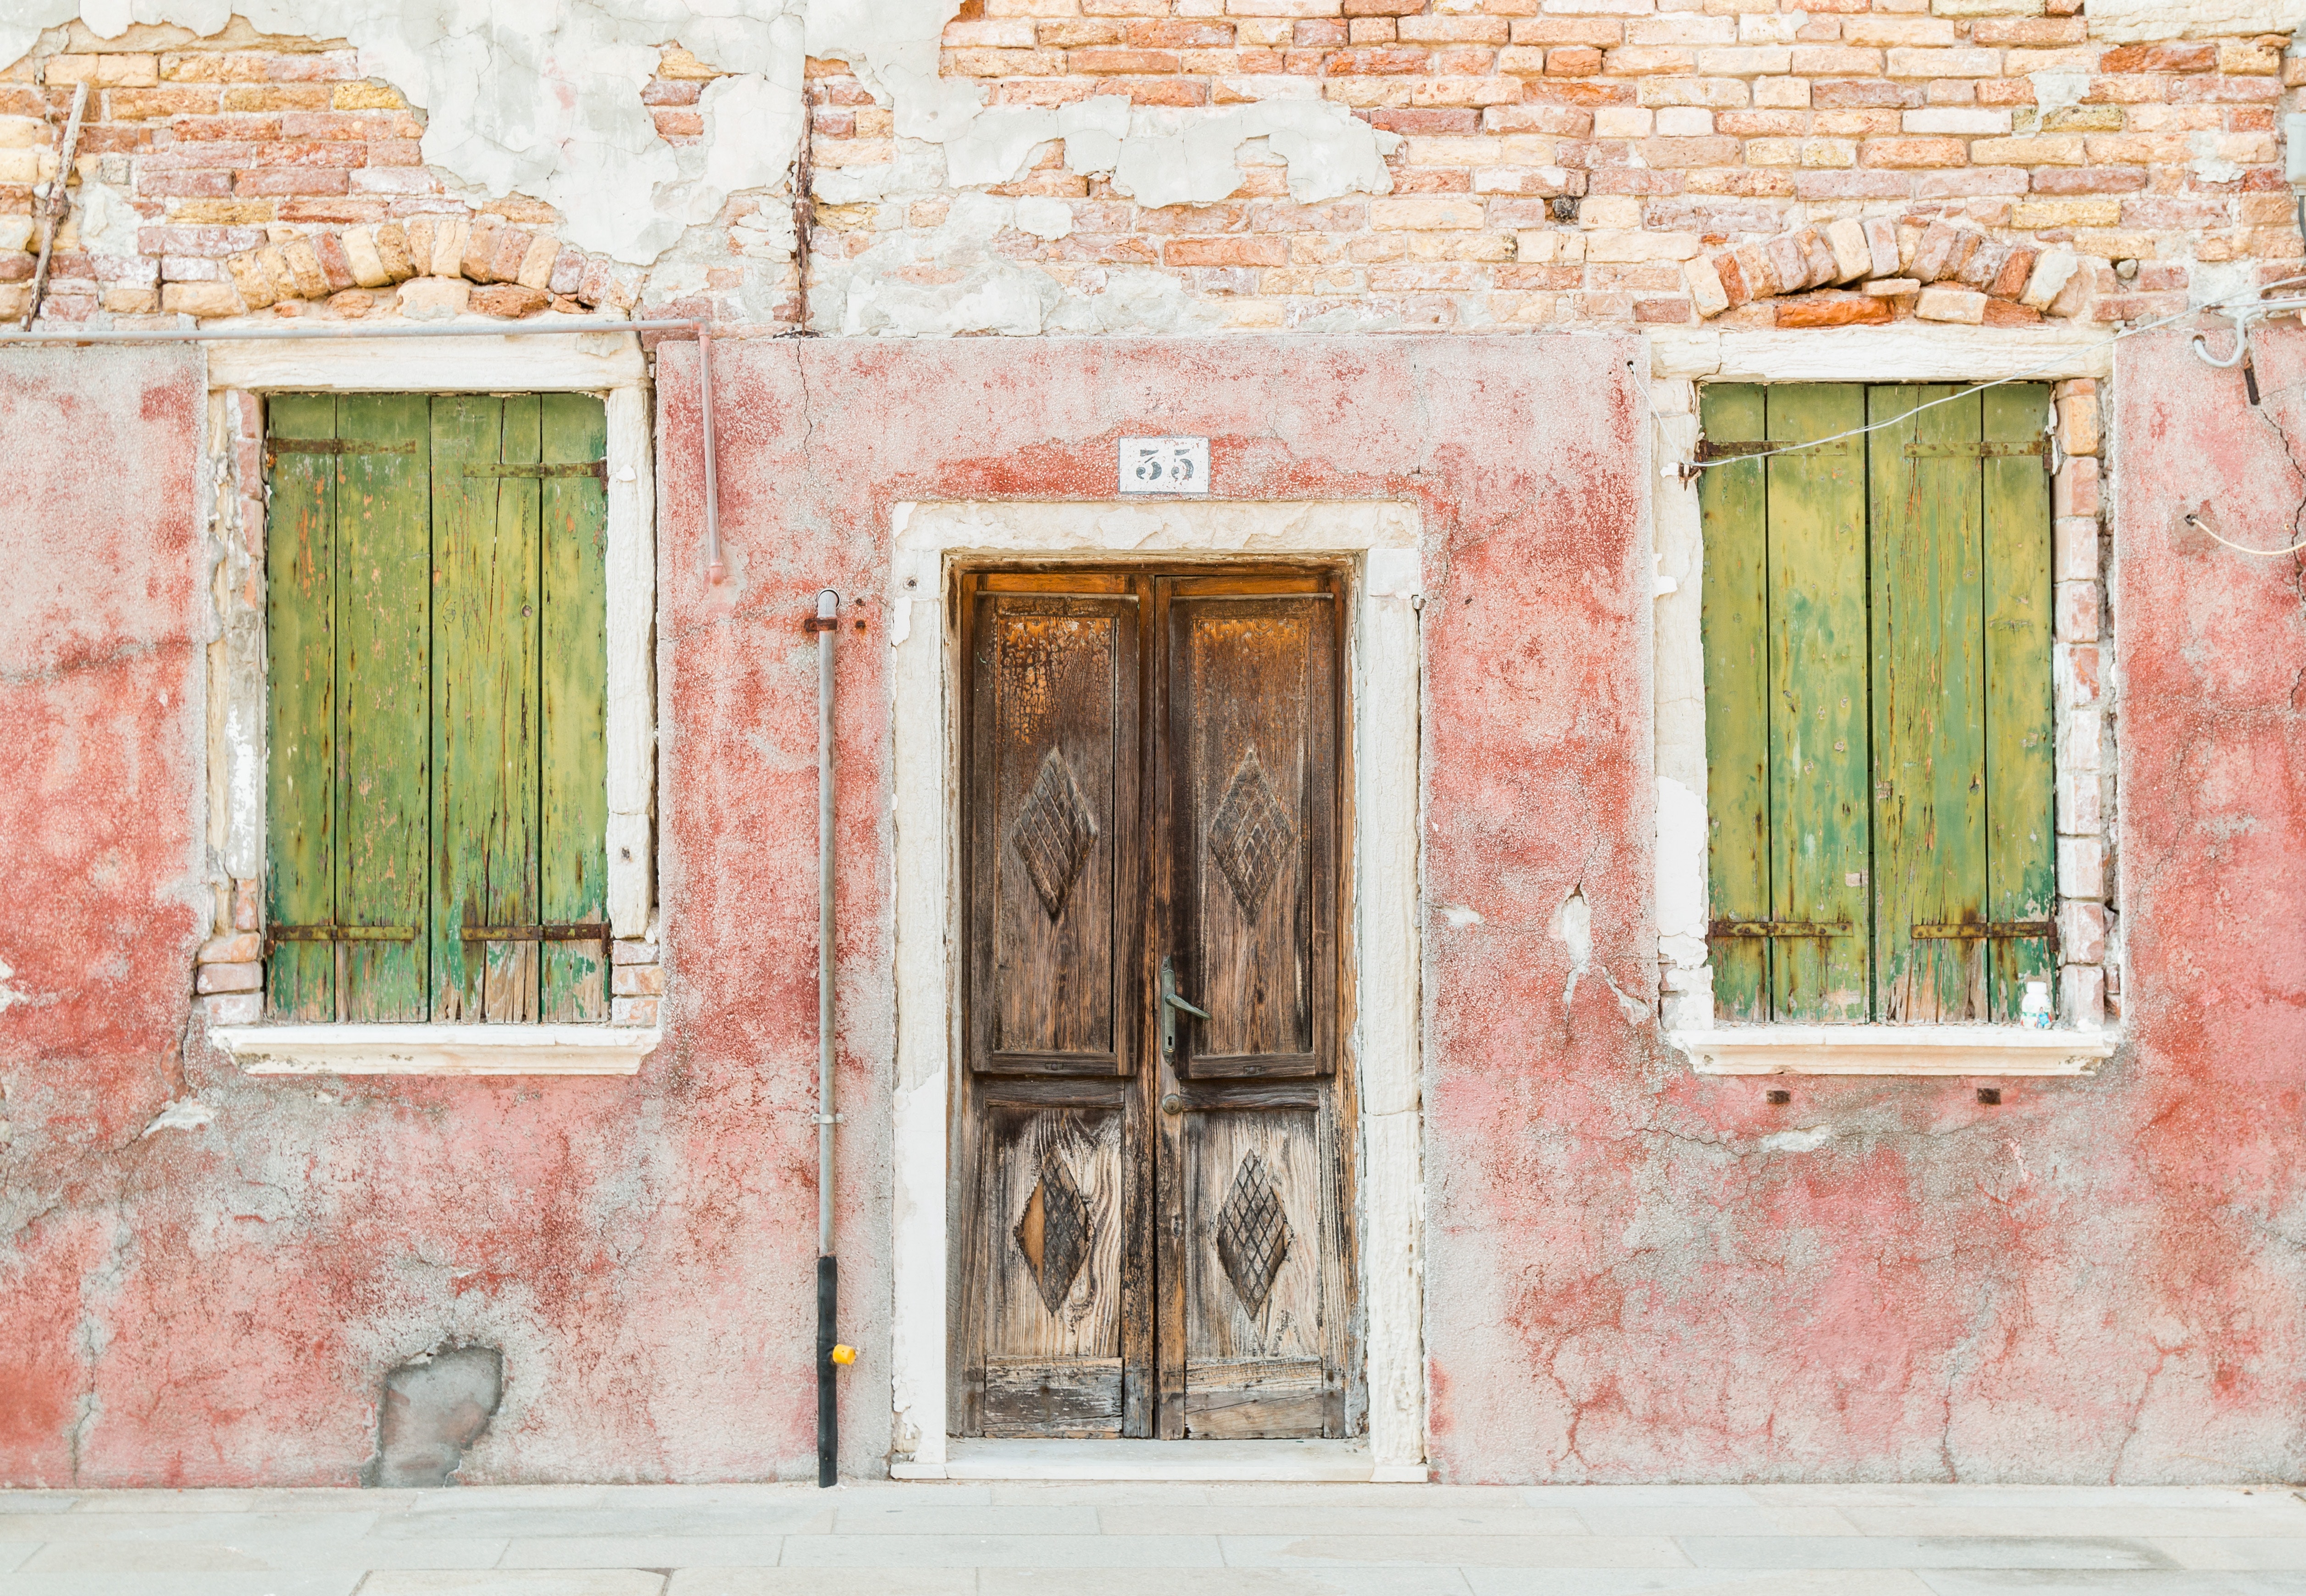
wall, red, pink, window, door, facade, architecture, brick, house, wood, building, watercolor paint, paint, art